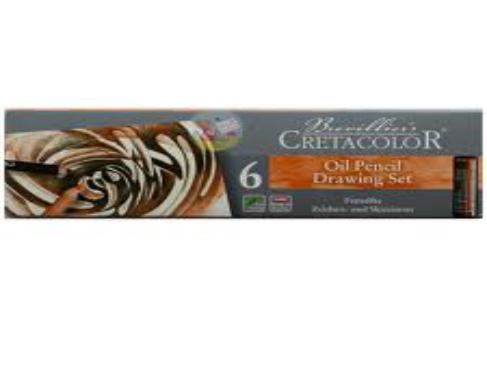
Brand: Cretacolor
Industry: Necessities